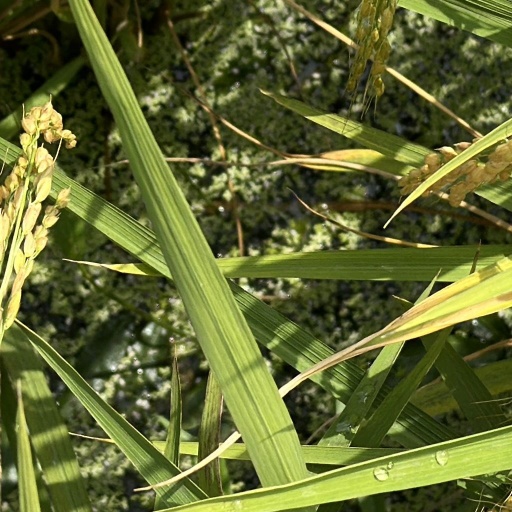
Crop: rice